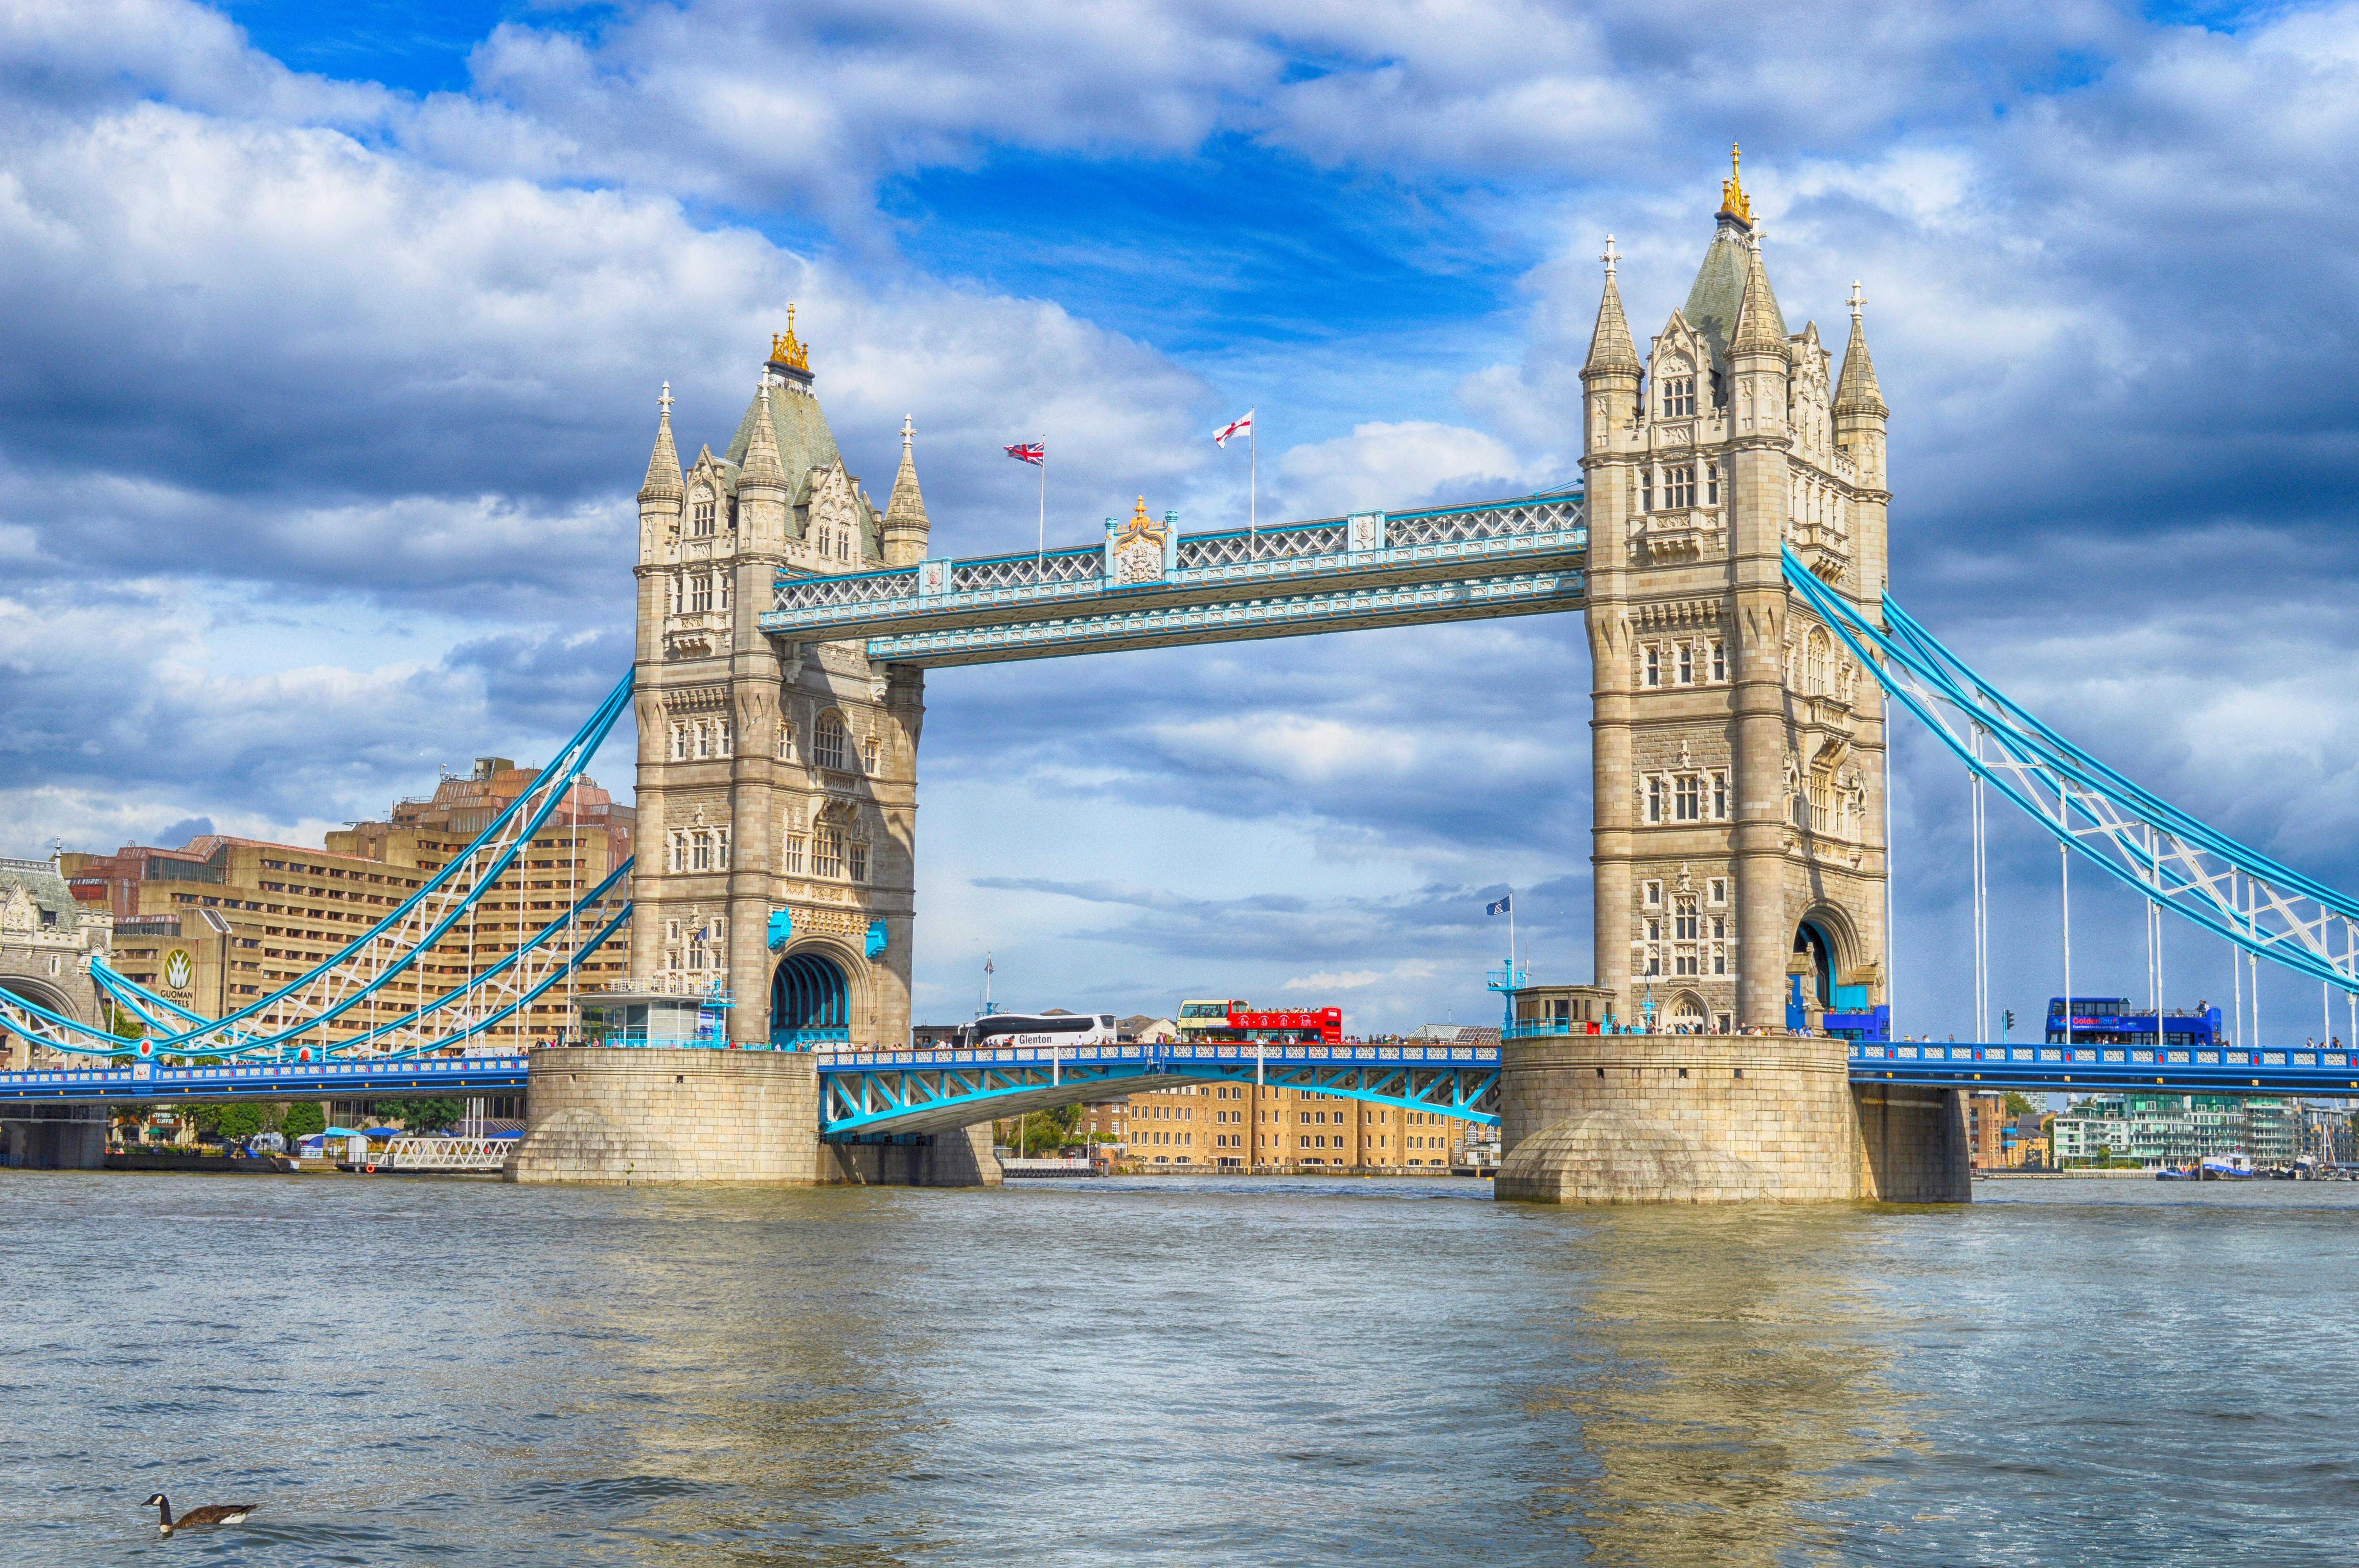
bridge, river, cityscape, tower, landmark, tourism, england, london, thames, cable stayed bridge, nonbuilding structure